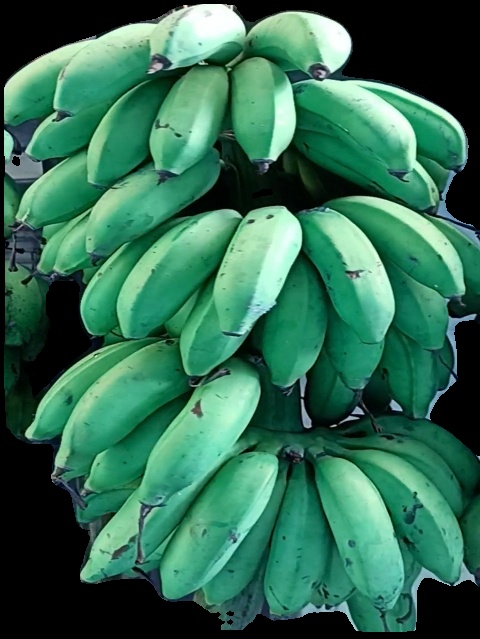
Variety: rasbale
Grade: grade2